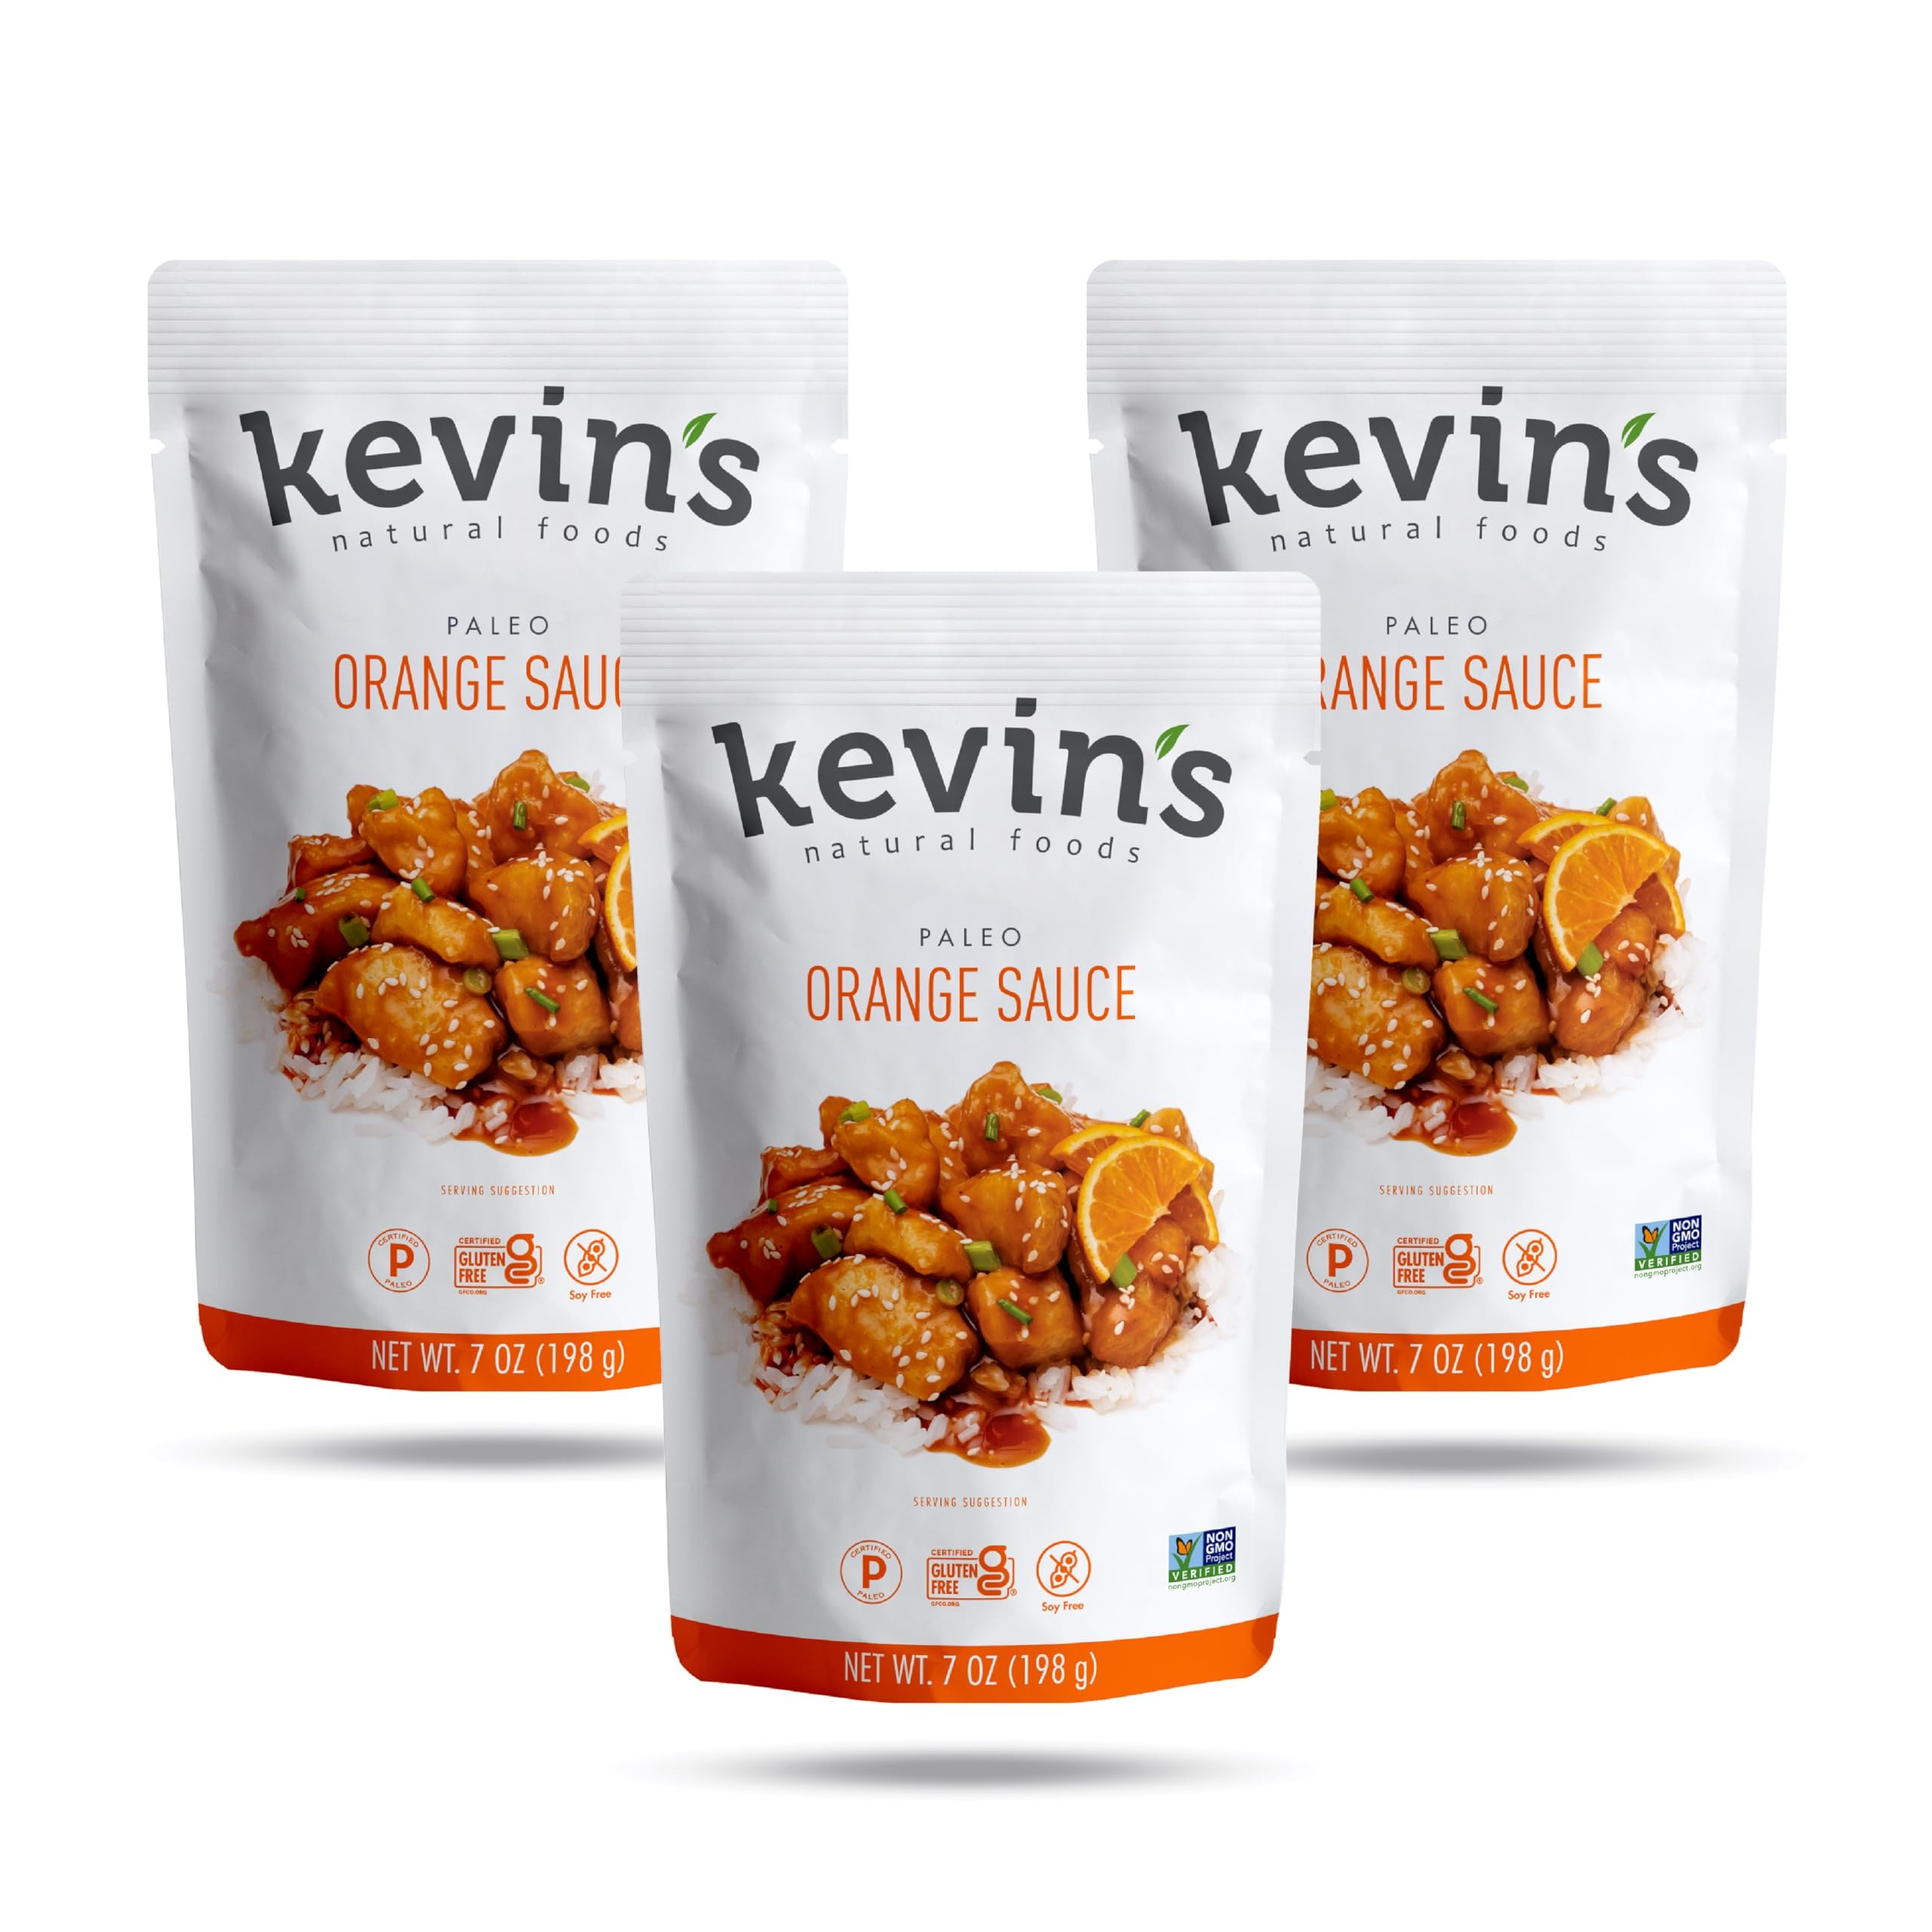
Item Name: Kevin's Natural Foods Orange Sauce - Keto and Paleo Simmer Stir-Fry Sauce, Gluten Free, No Preservatives, Non-GMO - 3 Pack
Bullet Point 1: CONGRATS, YOU HACKED HEALTHY - Try our Orange Sauce: A soy-free blend made with coconut aminos, ginger, and hints of garlic.
Bullet Point 2: MEAL PREP WITHOUT THE PREP - Each sauce includes a 10-minute recipe on the back, making it perfect for a quick, healthy meal with minimal prep. Simply saute your favorite protein or veggies and stir in sauce for a delicious, guilt-free dinner.
Bullet Point 3: PALEO CERTIFIED - We proudly follow the Paleo Foundation's guidelines to qualify for their Paleo Certification. Their foundation codifies clear guidelines and cites all standards with thorough research and thoughtful explanation. Natural ingredients. No refined sugars.
Bullet Point 4: NON-GMO INGREDIENTS - Kevin's Natural Foods sauces do not use any GMO ingredients and are certified by the Non-GMO Project.
Bullet Point 5: CLEAN, CONVENIENT, INSTAGRAM WORTHY - This simmer sauce has no preservatives. Vegan and gluten-, soy-, and dairy-free.
Product Description: Kevin's Natural Foods is on a mission to make clean eating convenient and delicious. Our flavor-packed simmer sauces allow home cooks to whip up healthy, nutritious meals in under ten minutes. From family favorites like Classic Taco and Teriyaki to rich and exotic recipes like Thai Coconut and Korean Barbecue, Kevin's ensures mealtime is never boring. Simply sauté your favorite protein and stir in your favorite sauce for a delectable dinner. Our paleo-certified simmer sauces contain premium ingredients and are free of refined sugars, gluten, and GMOs. With vegetarian options, as well as dairy- and soy-free varieties, there's truly something for everyone. Here at Kevin's Natural Foods, we believe life is too short to be bland. So go ahead and discover what all the buzz is about!
Value: 21.0
Unit: Ounce

Price: 5.99